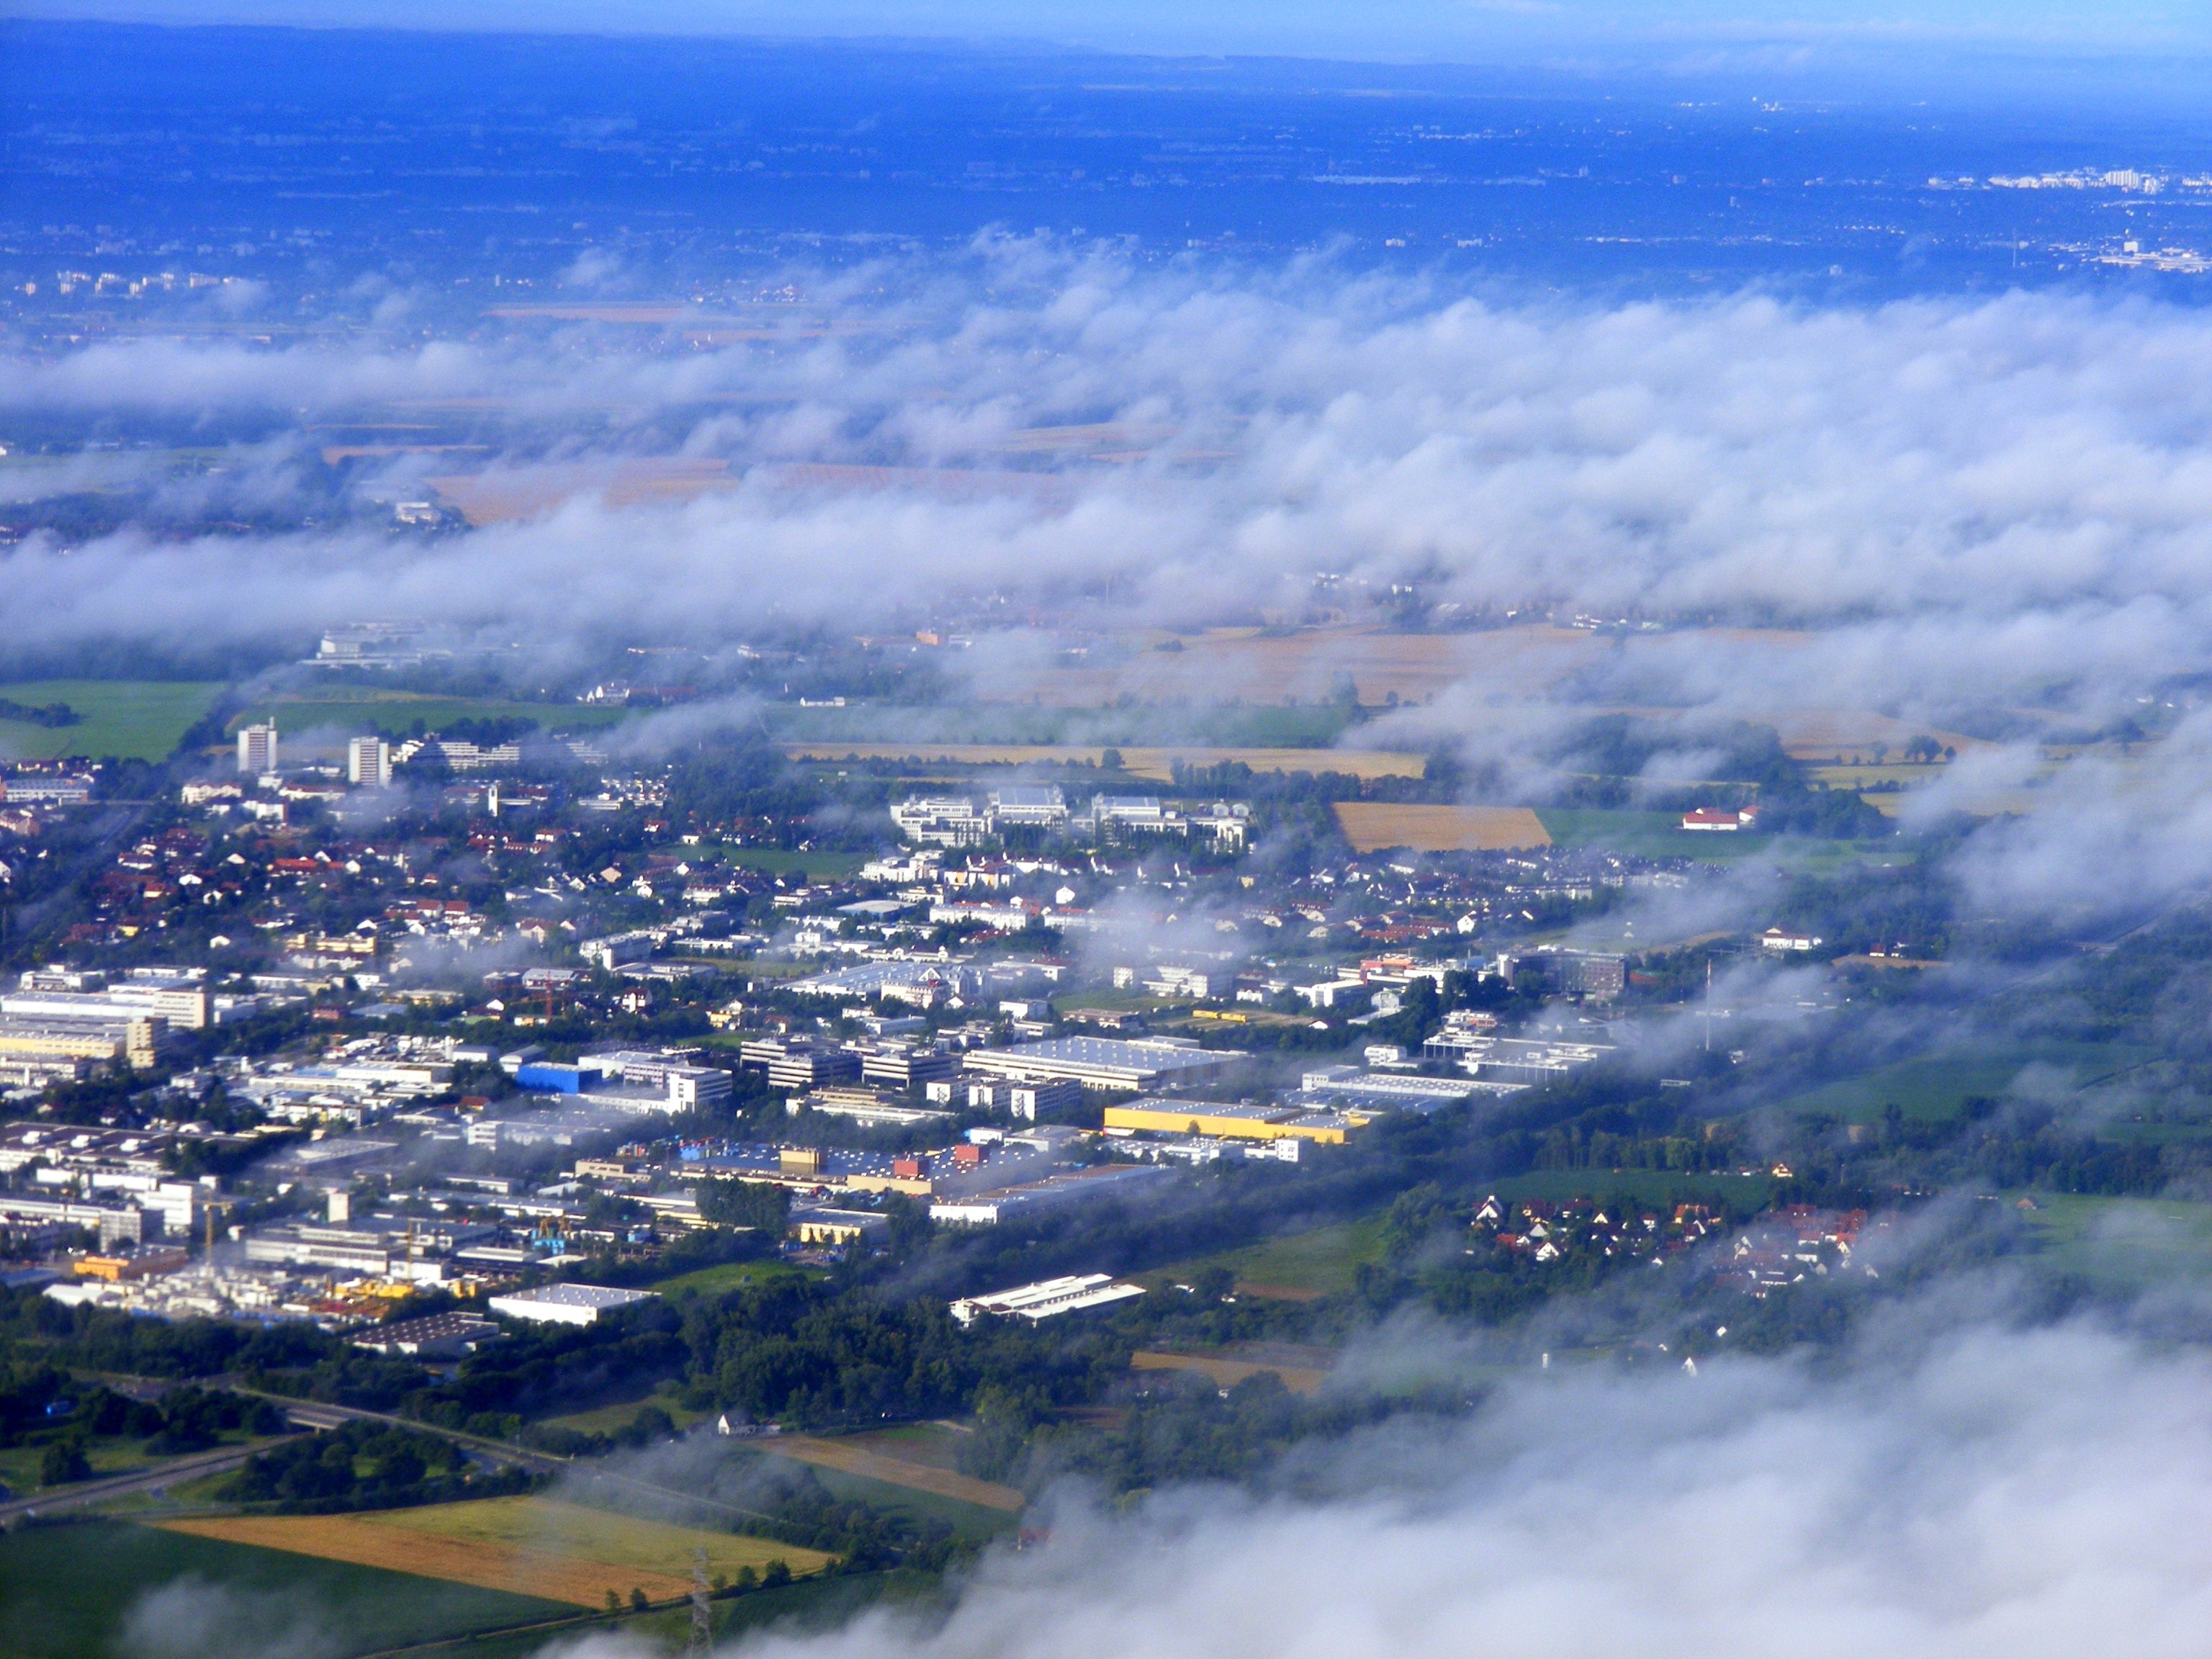
landscape, sea, coast, ocean, horizon, cloud, sky, white, skyline, ground, morning, shore, wave, building, cityscape, plane, dusk, reflection, flight, bay, day, aerial photography, the haze, atmospheric phenomenon, atmosphere of earth